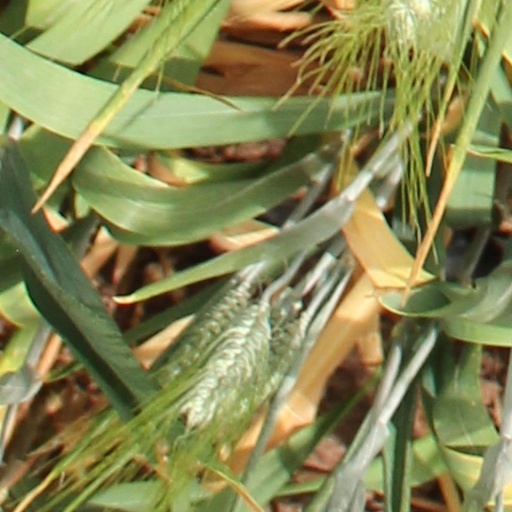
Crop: wheat